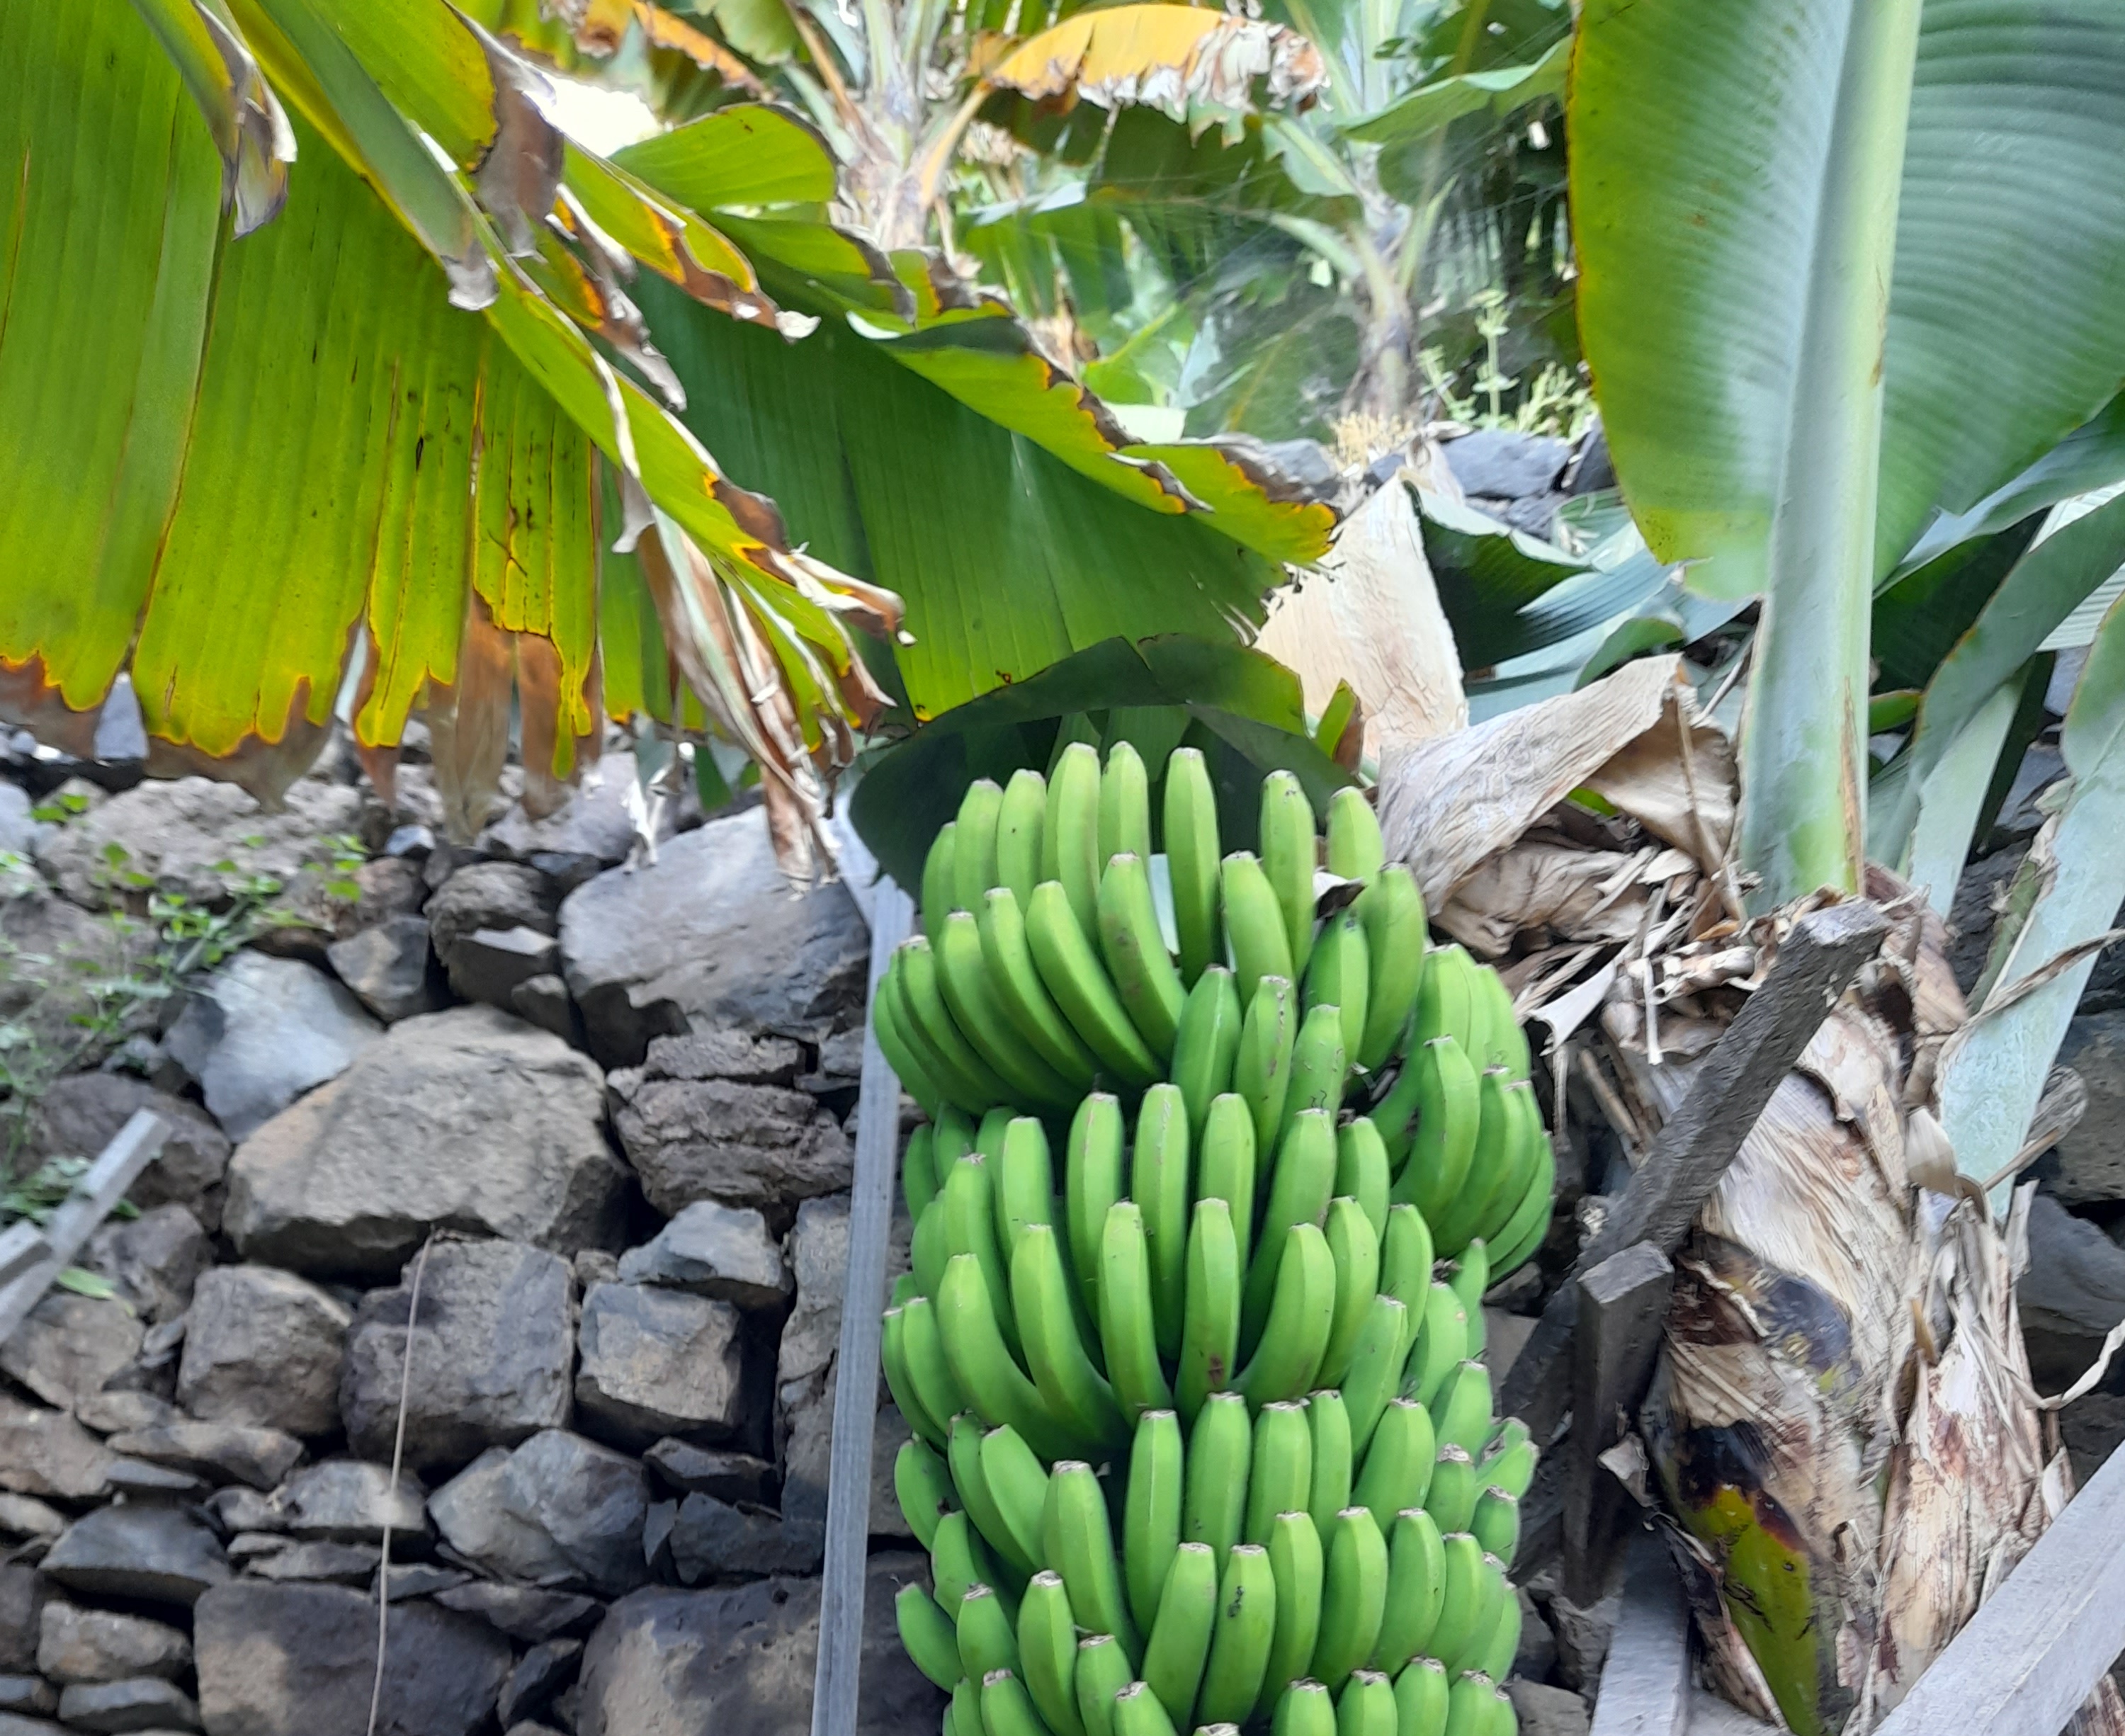
Label: Keep